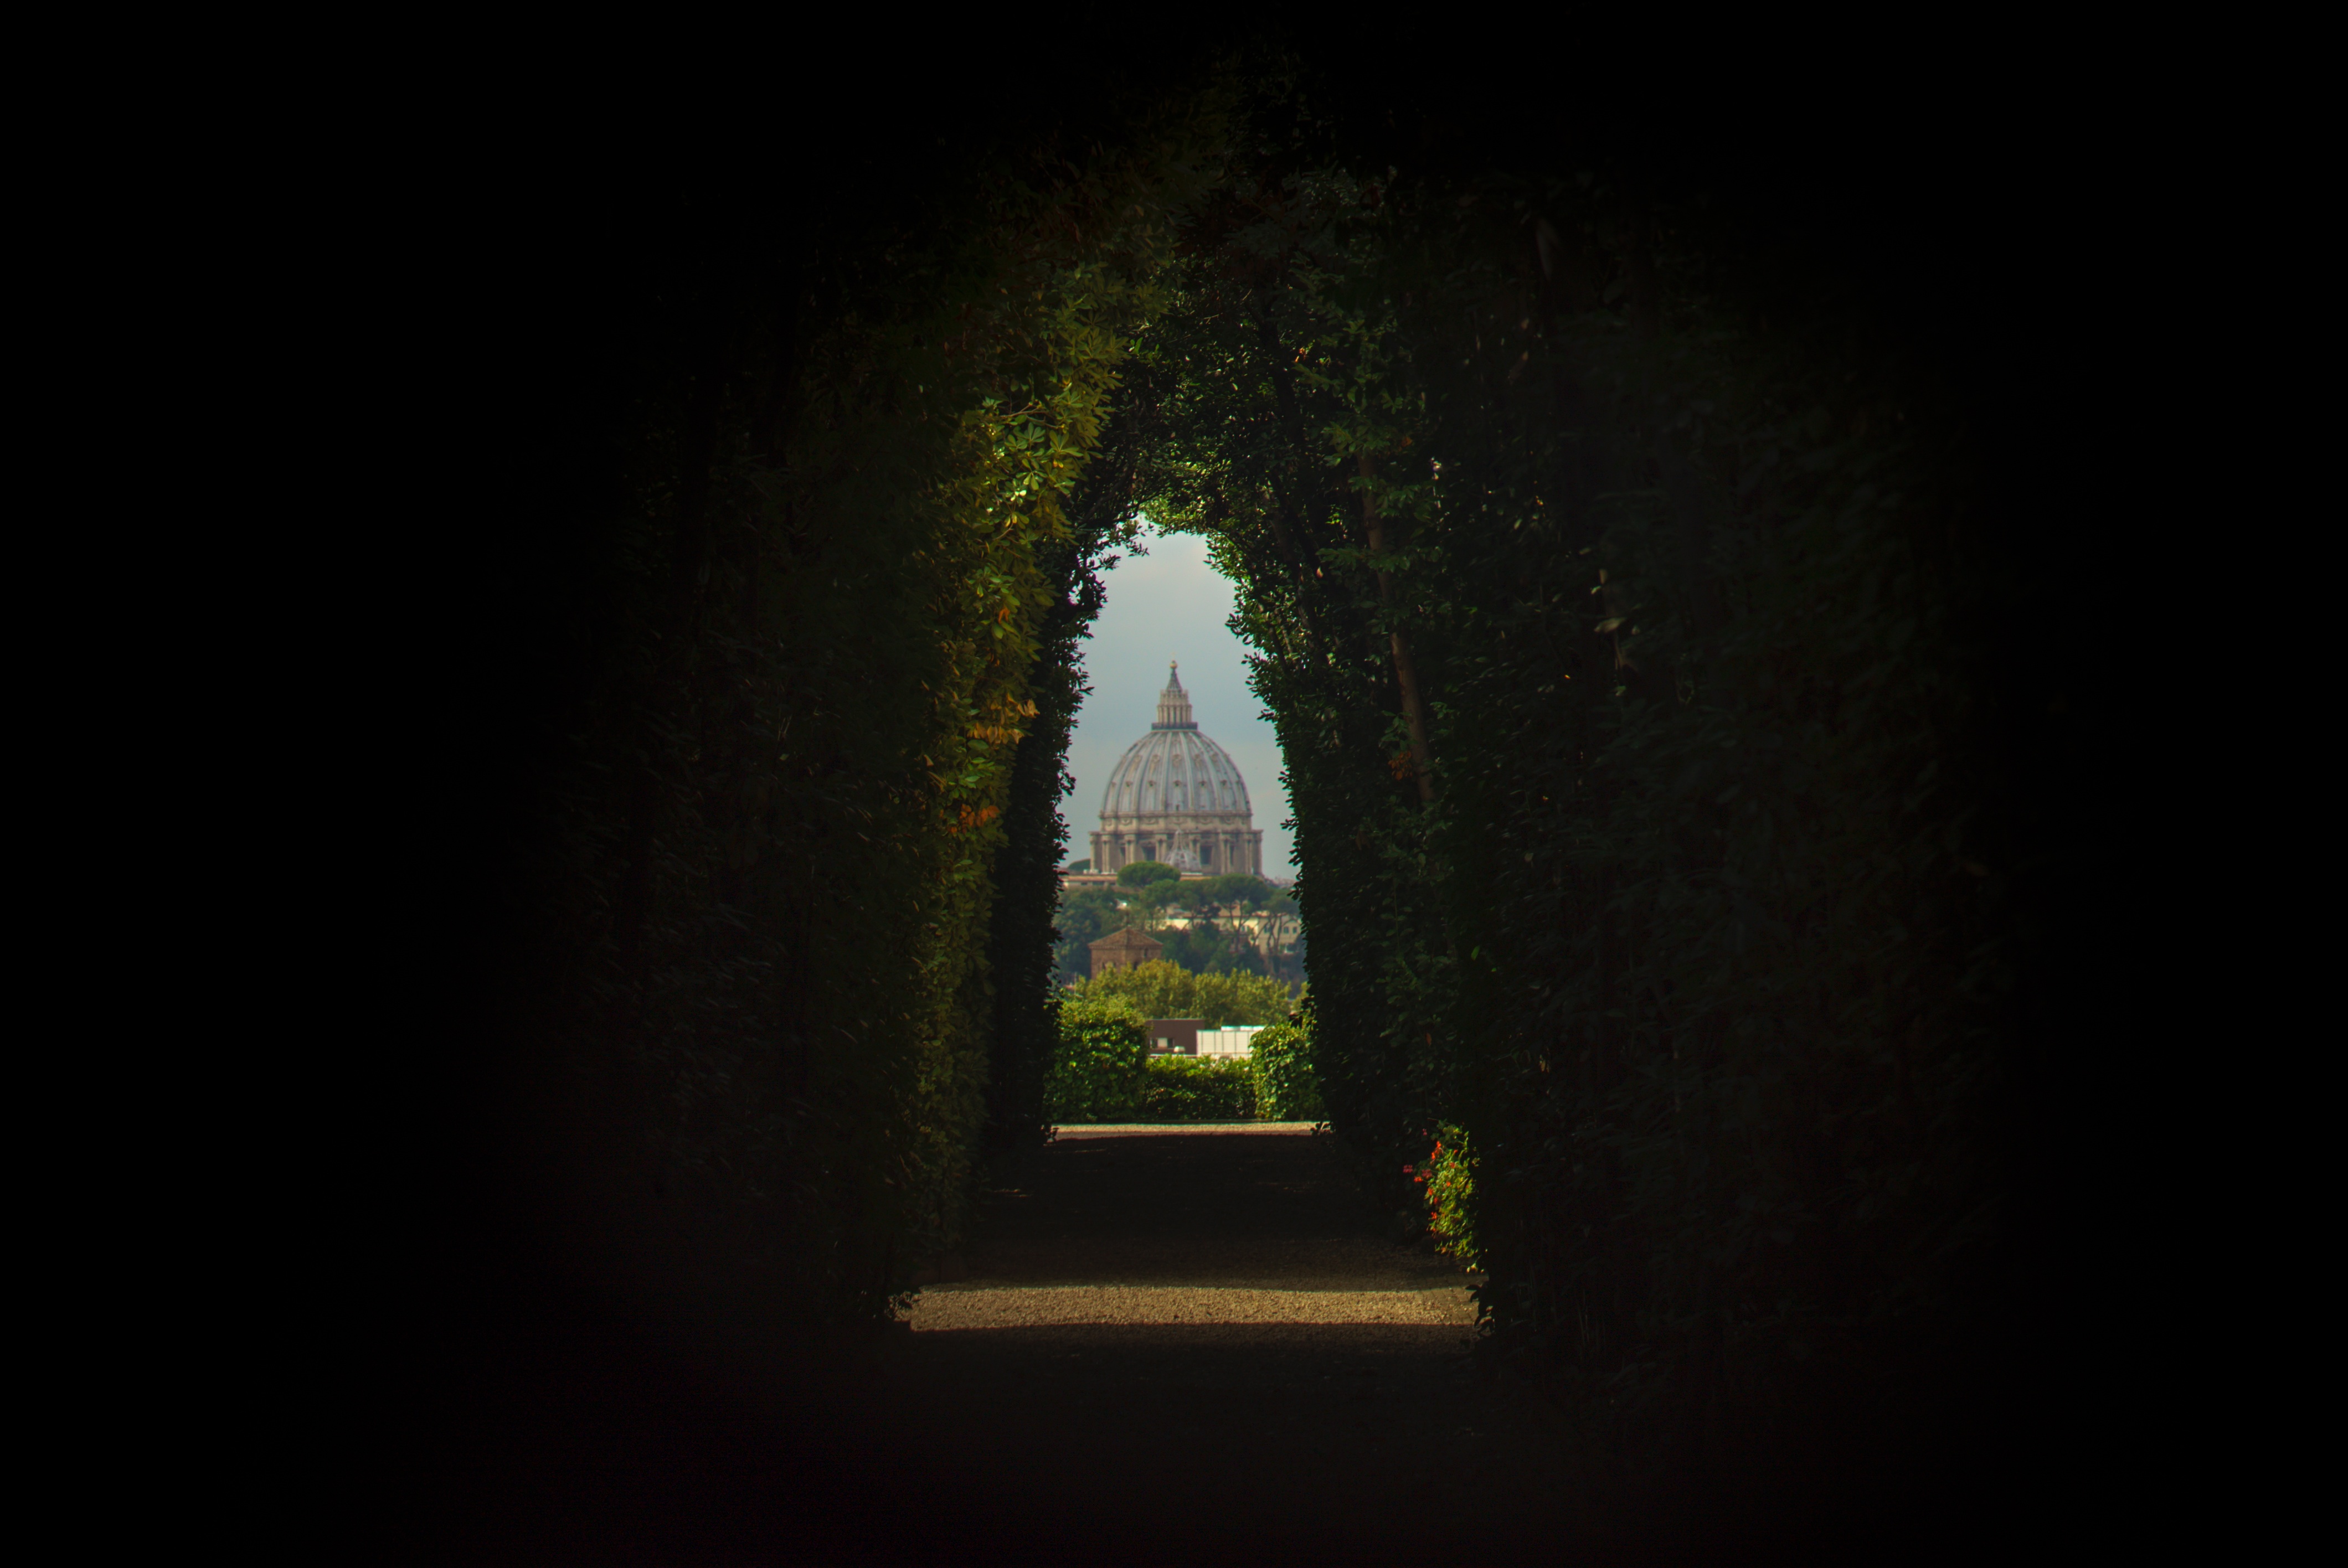
light, fog, night, sunlight, tunnel, dark, arch, green, reflection, shadow, darkness, lighting, vatican, symmetry, dome, shape, atmospheric phenomenon, computer wallpaper